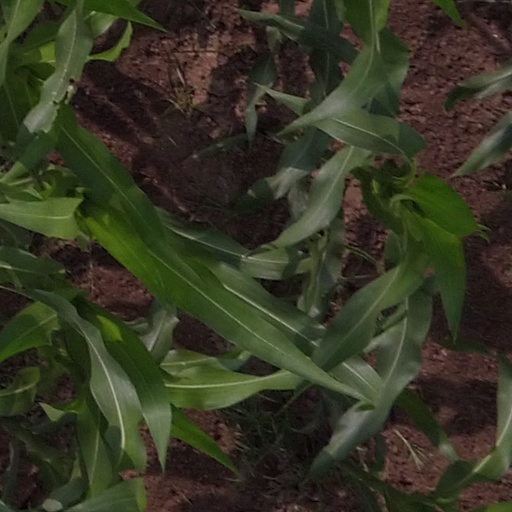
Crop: maize; corn